The Unjust

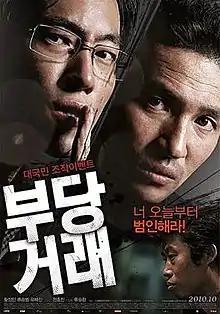
Theatrical release poster

The Unjust is a 2010 South Korean crime thriller film directed by Ryoo Seung-wan. It is a dark and bitter denunciation of corruption in the South Korean justice system. The film was a critical and commercial success, with 2.7 million admissions at the box office and winning several awards, including Best Film, Best Director and Best Screenplay at the 2011 Blue Dragon Film Awards.